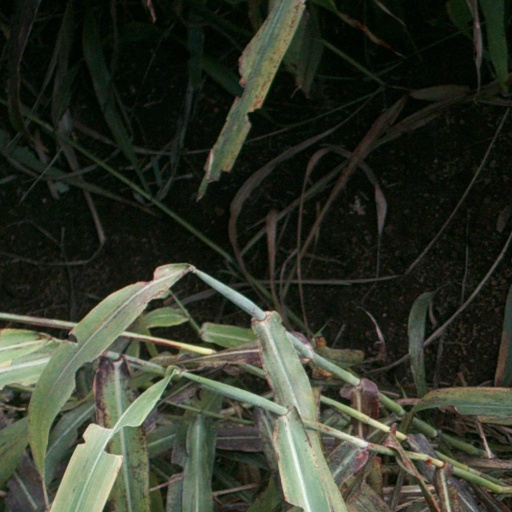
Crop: sorghum